Colonnette

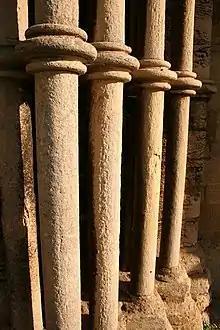
Norman architecture colonettes at St. Leonard's Priory, Stamford from the 12th century

As the Roman Empire shifted toward Christianity, the use of colonettes in funerary art was conserved as well: thus, sarcophagi, such as those kept in the paleo-Christian churches of Arles, which mostly belong to the 4th or 5th century, are often decorated with arcades carried on colonnettes whose shafts have been reduced. Colonnettes with capitals were later used to decorate the cloisters of Romanesque abbeys such as those of the Romanesque portal and the cloister of Saint-Trophime d'Arles, or those of Moissac, Cluny, or even the crypts of the abbey of Jouarre. Colonnettes were also used for holy water fonts.